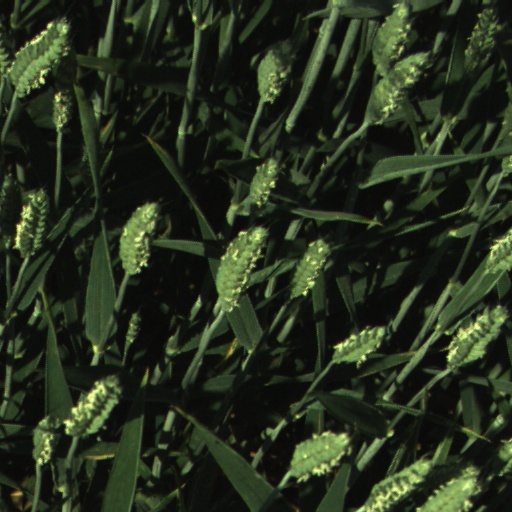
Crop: wheat